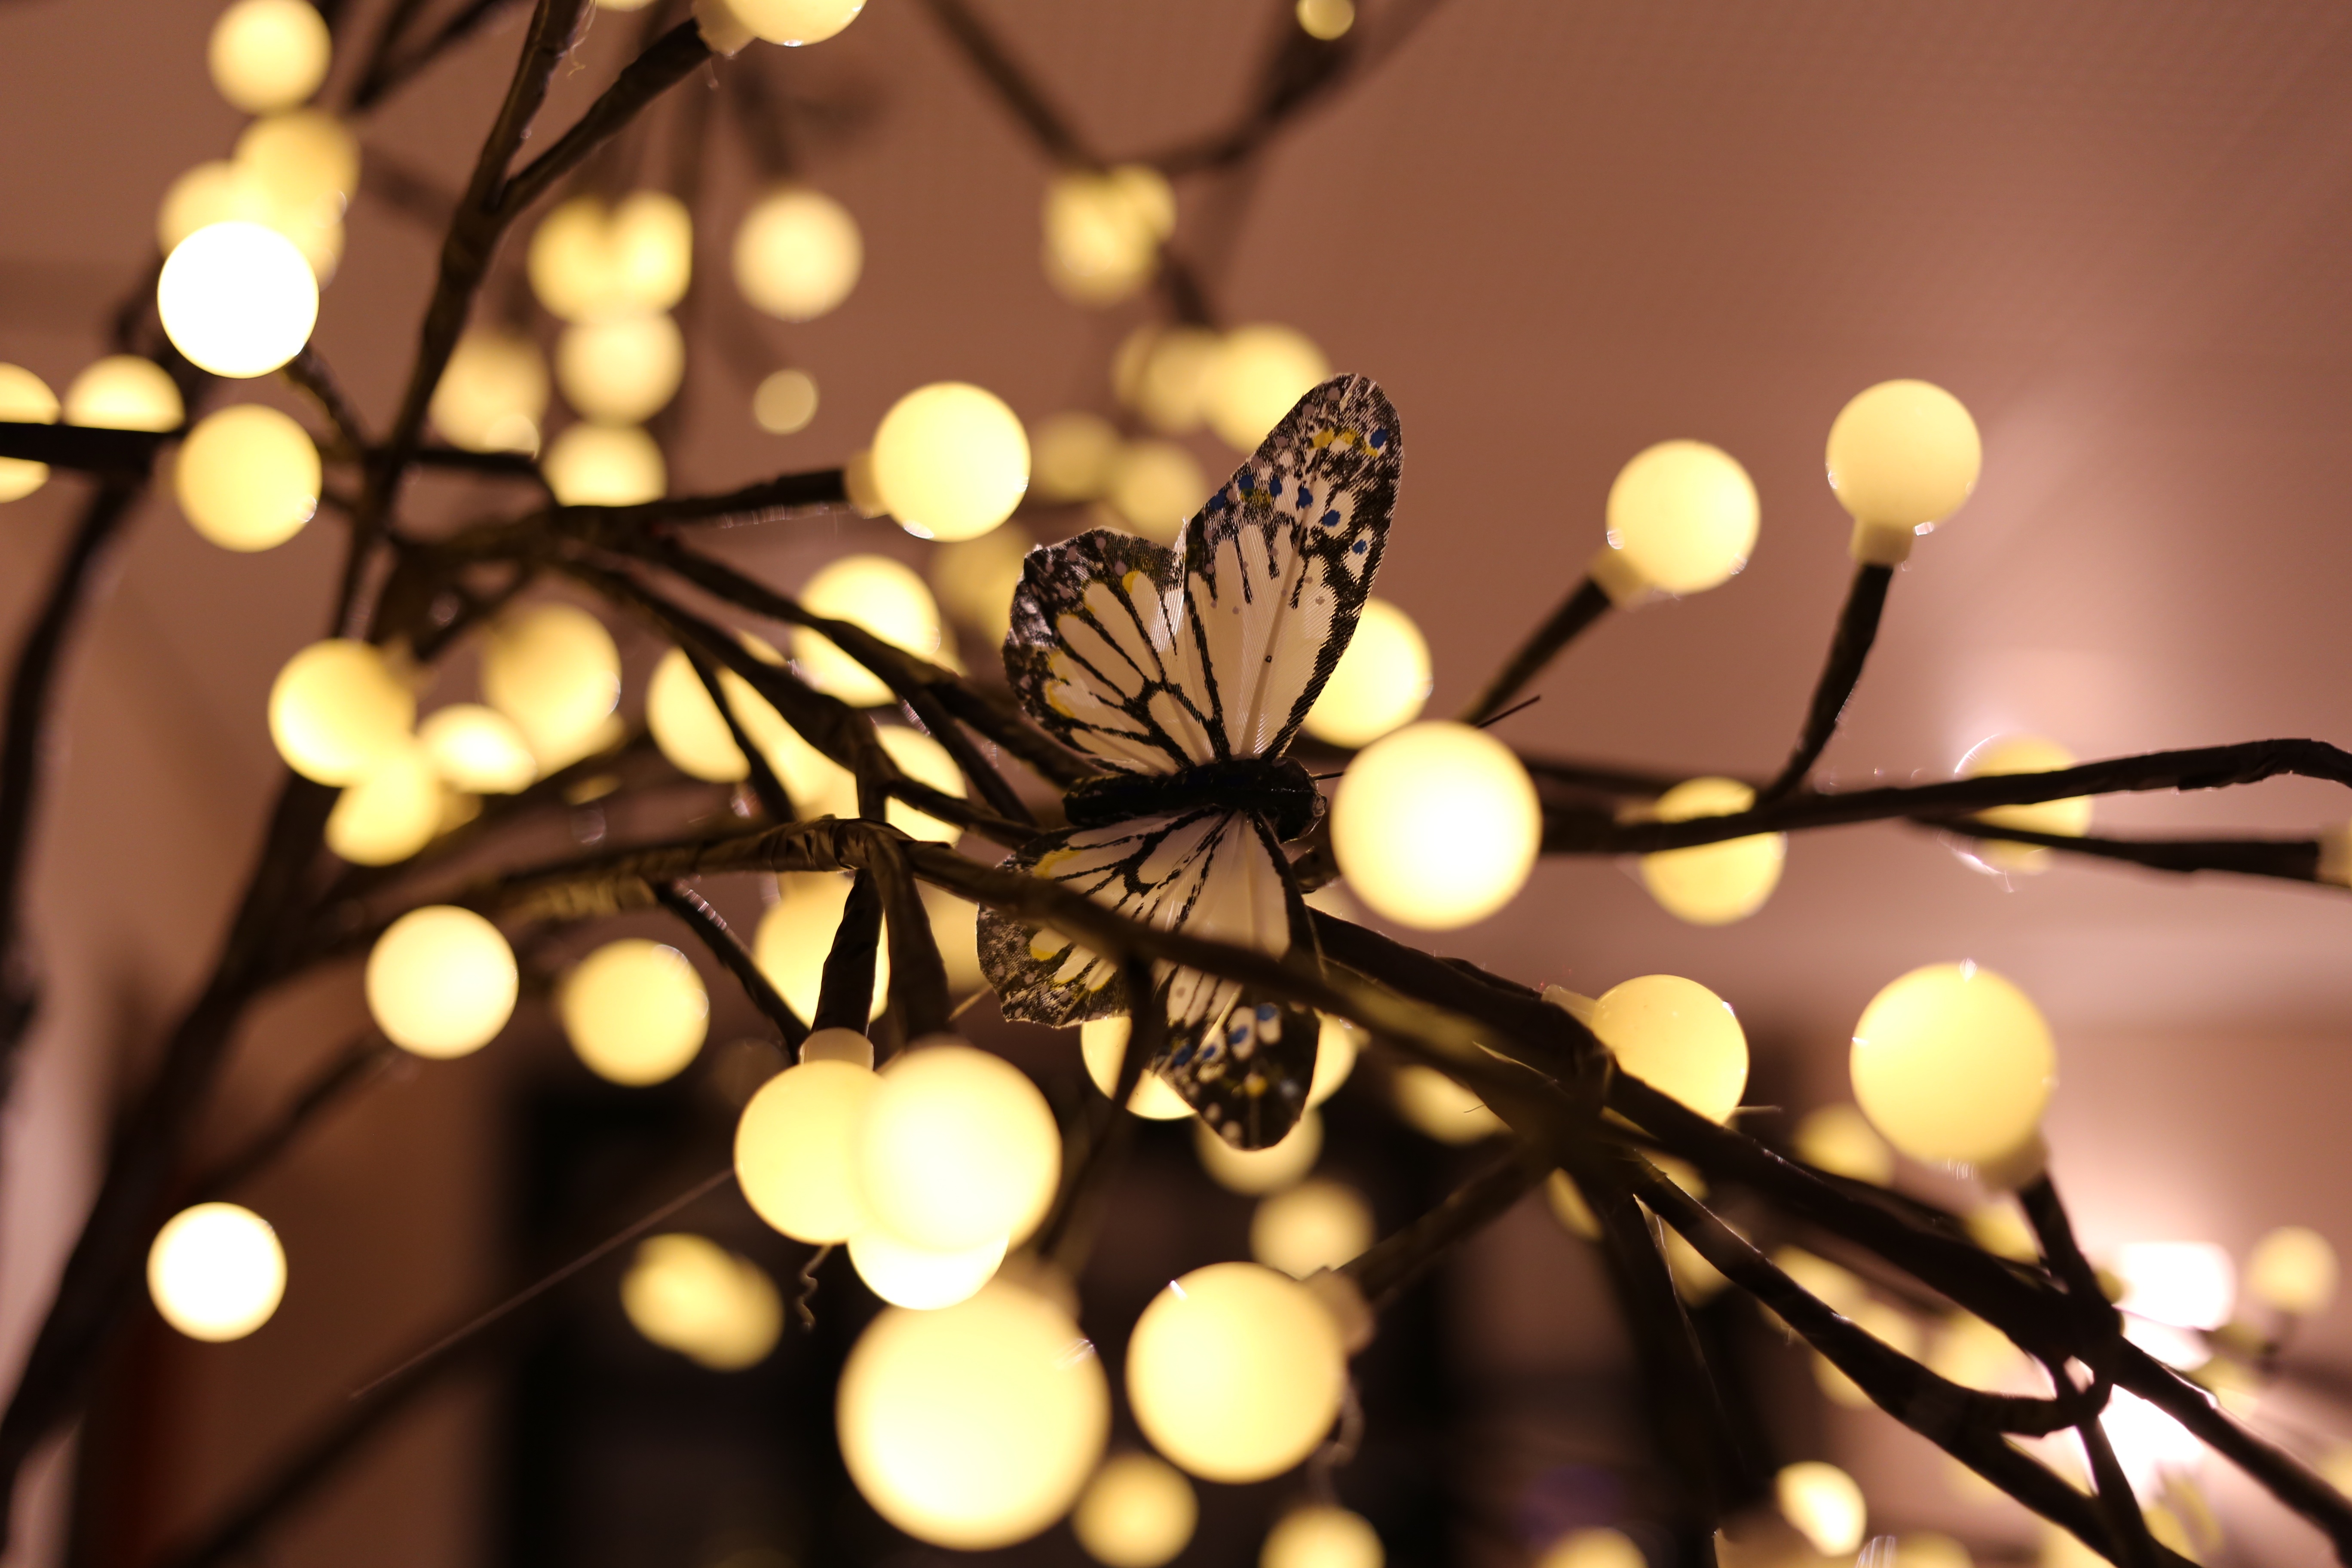
branch, light, sunlight, leaf, flower, lighting, twig, close up, macro photography